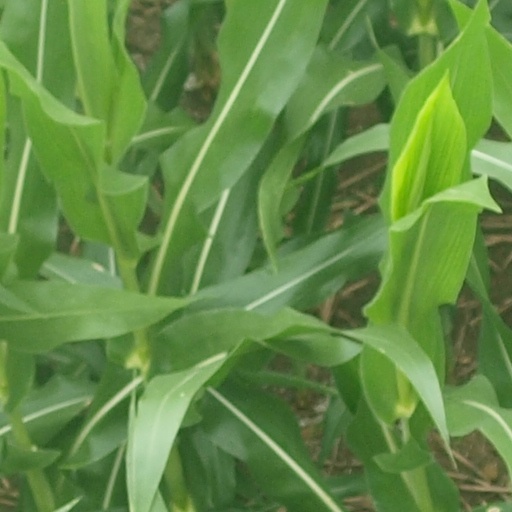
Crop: maize; corn